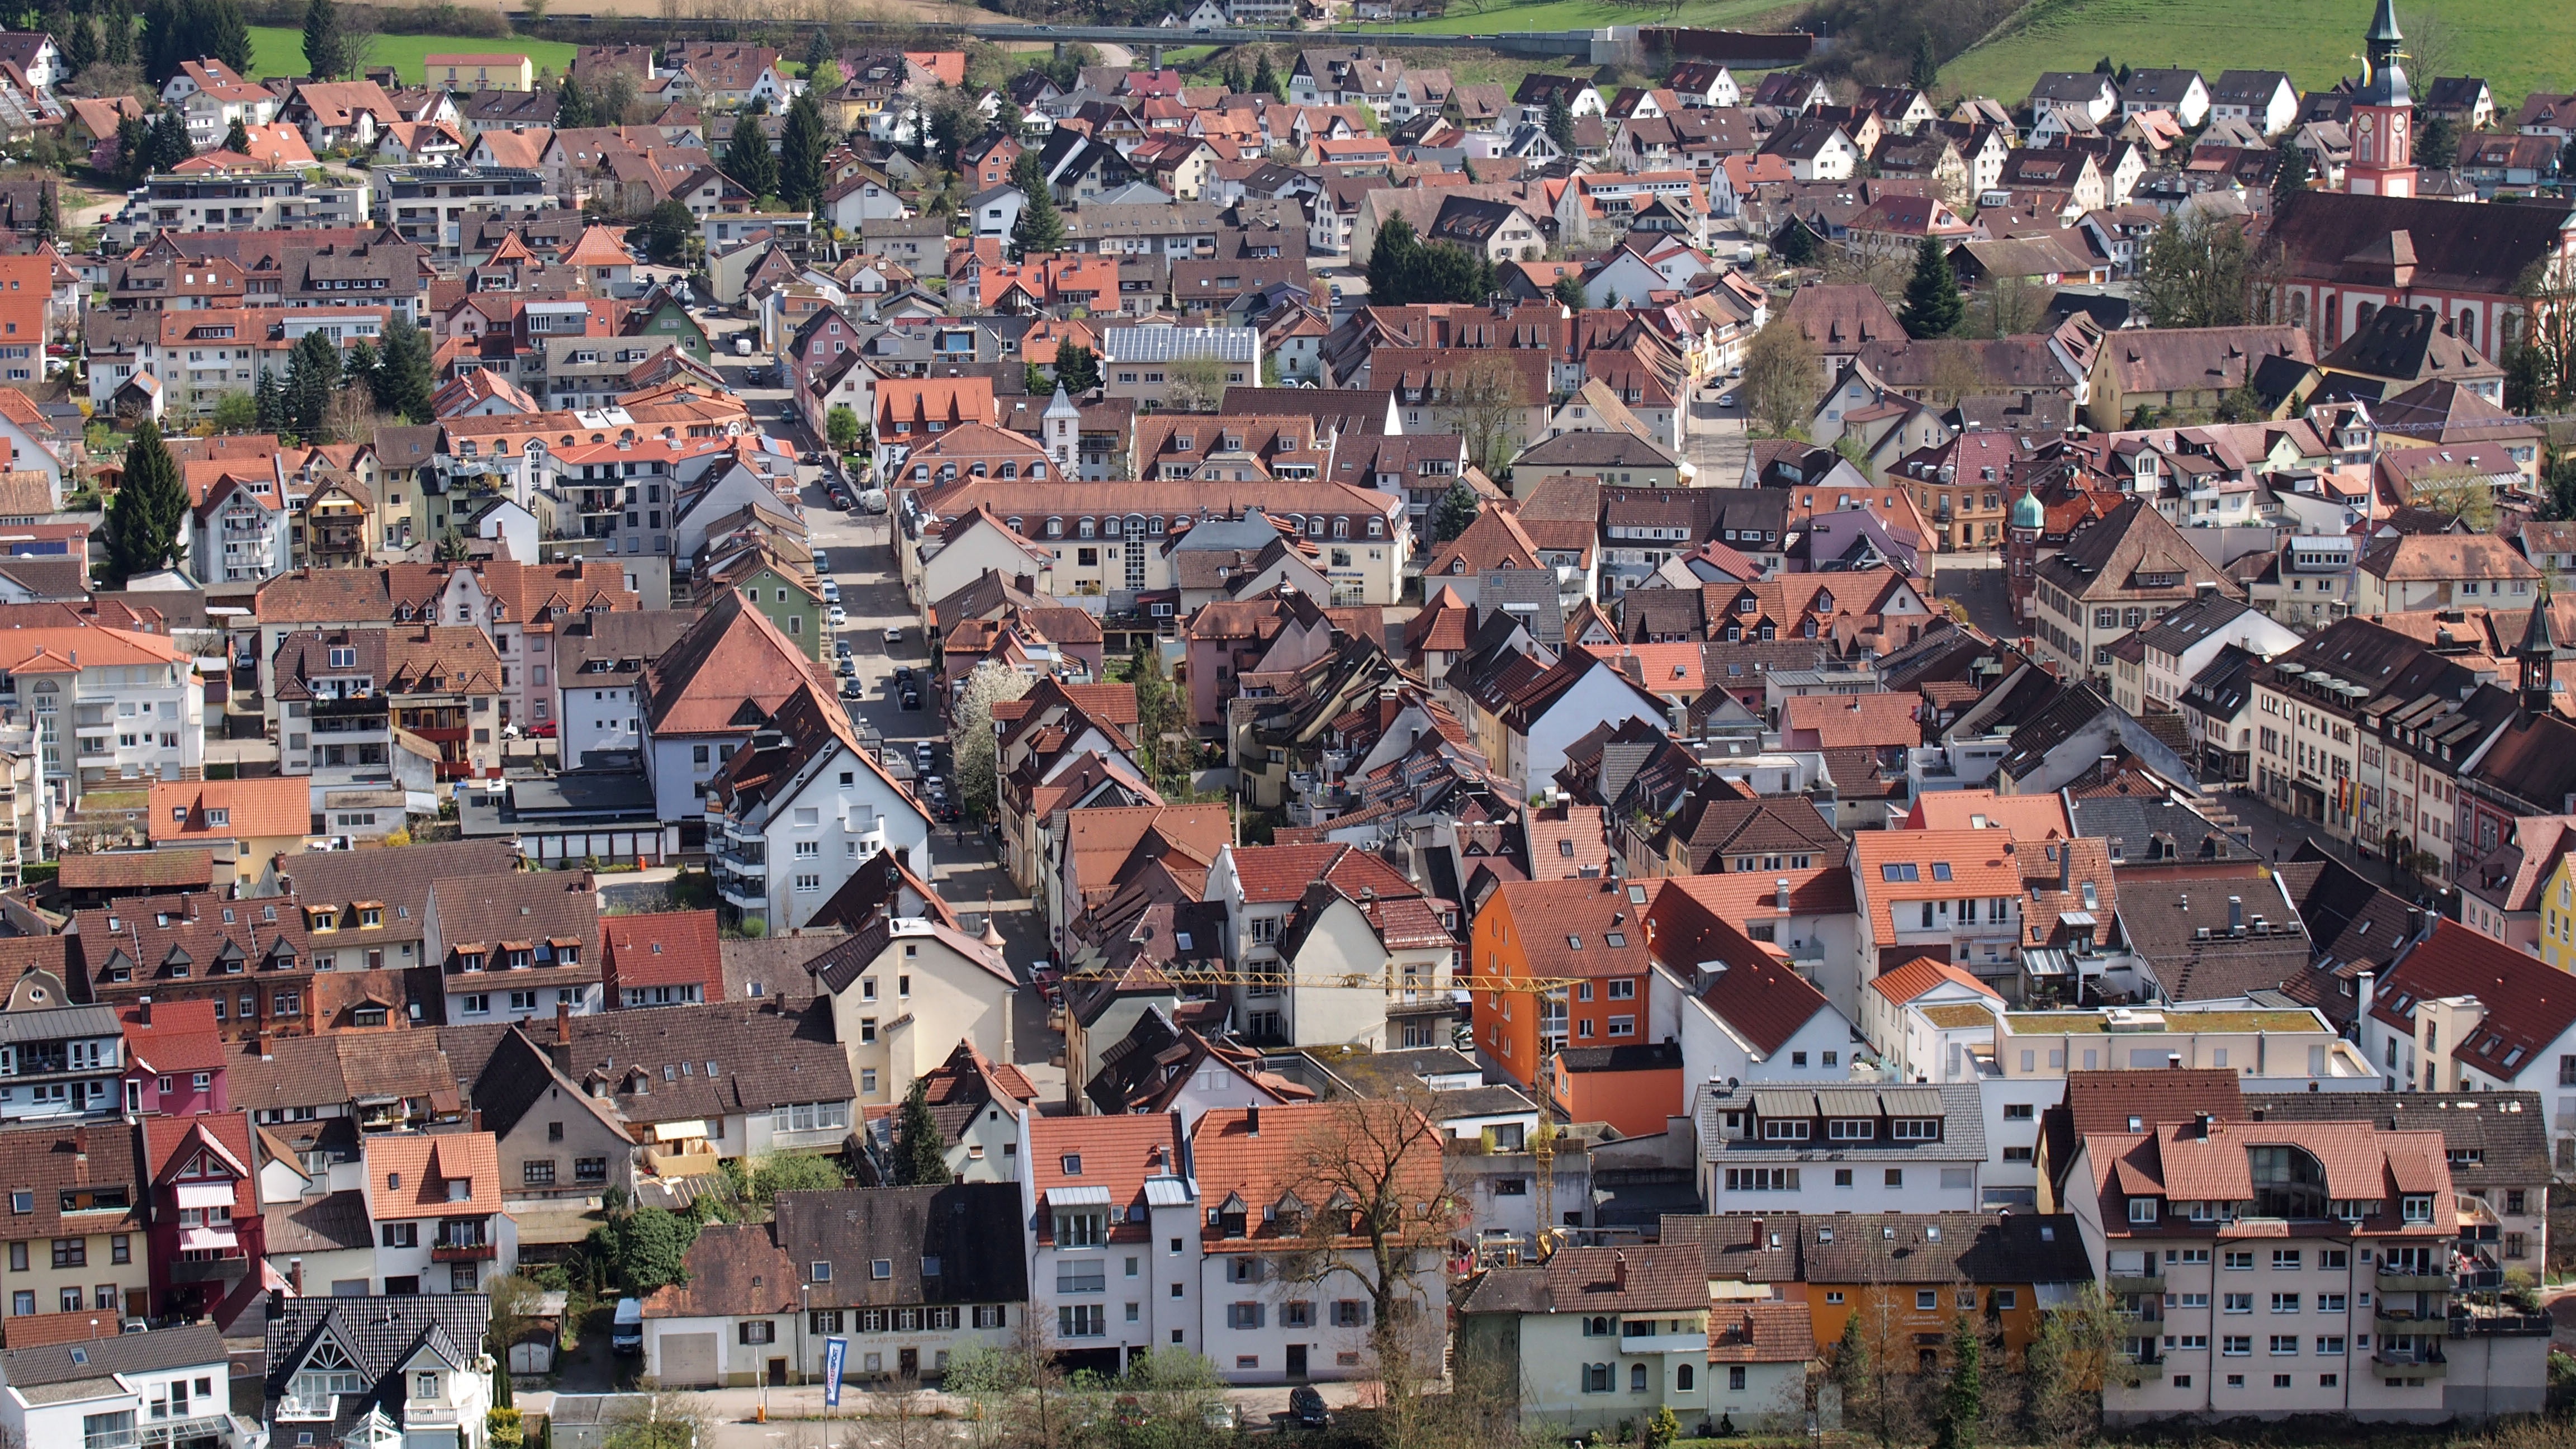
skyline, photography, town, city, crowd, cityscape, panorama, downtown, village, suburb, homes, roofs, slum, metropolis, neighbourhood, black forest, bird's eye view, aerial photography, urban area, residential area, human settlement, waldkirch